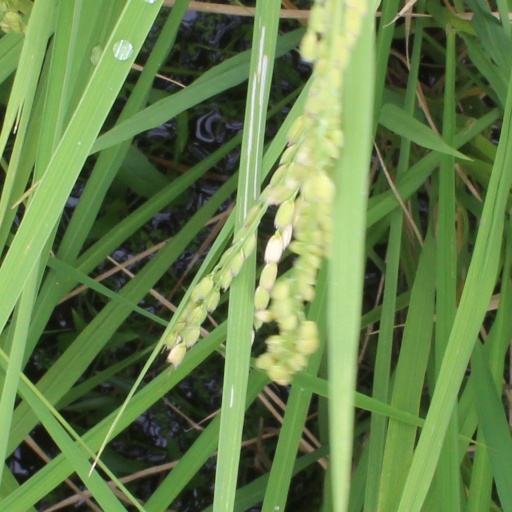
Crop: rice